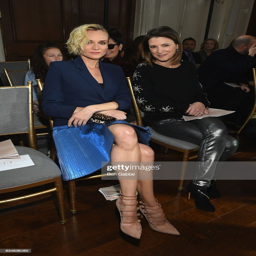
actor and person attend the collection front row during , fashion week .